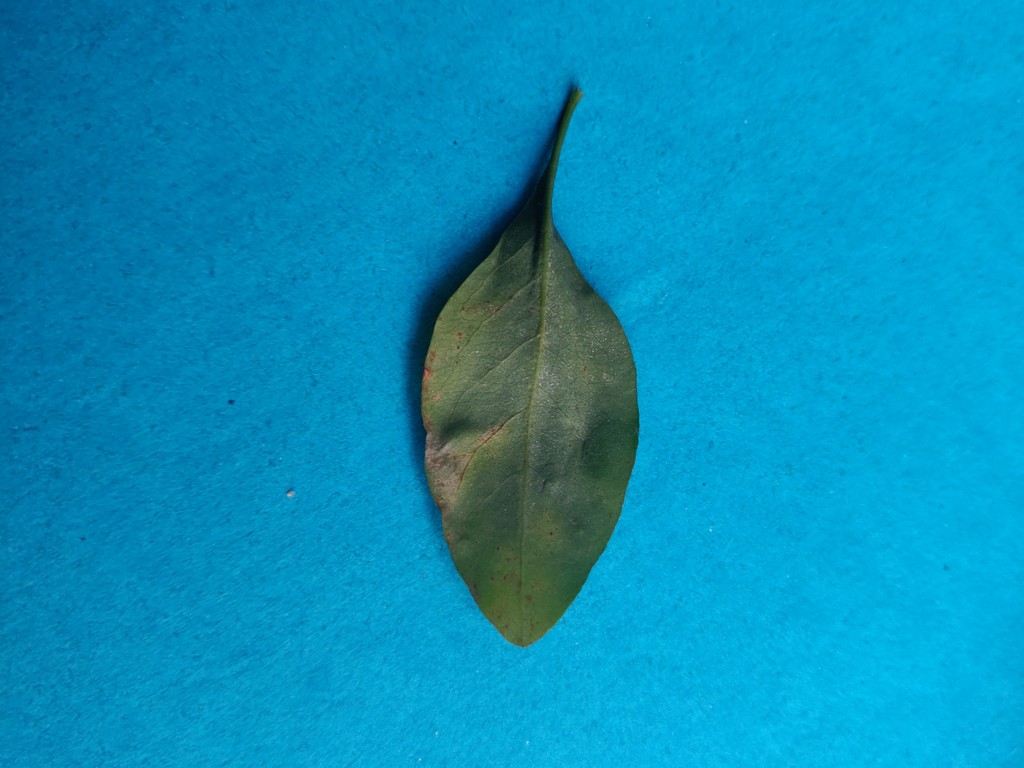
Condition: Unhealthy
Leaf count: single
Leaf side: back